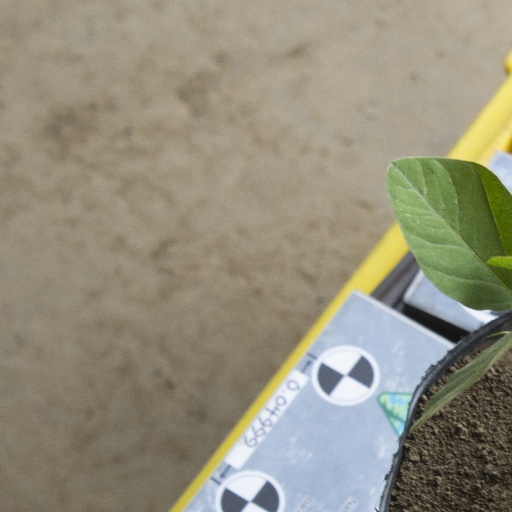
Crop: soybean